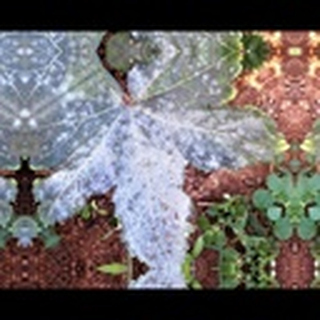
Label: cotton_powdery_mildew